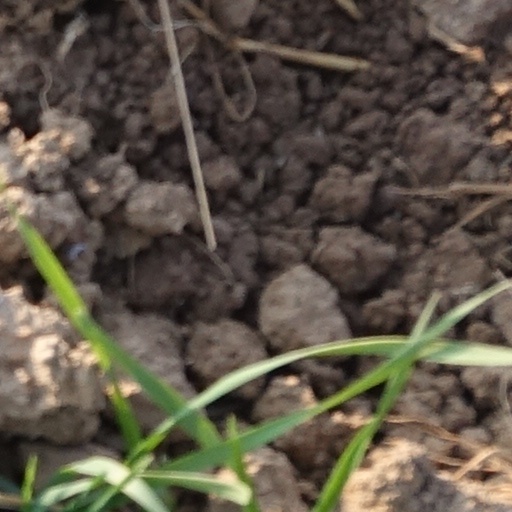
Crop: wheat